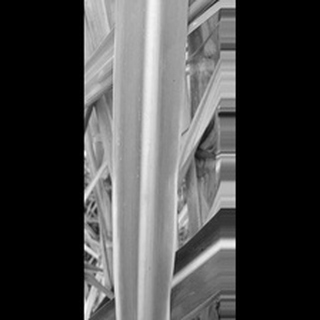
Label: sugarcane_yellow_leaf_disease